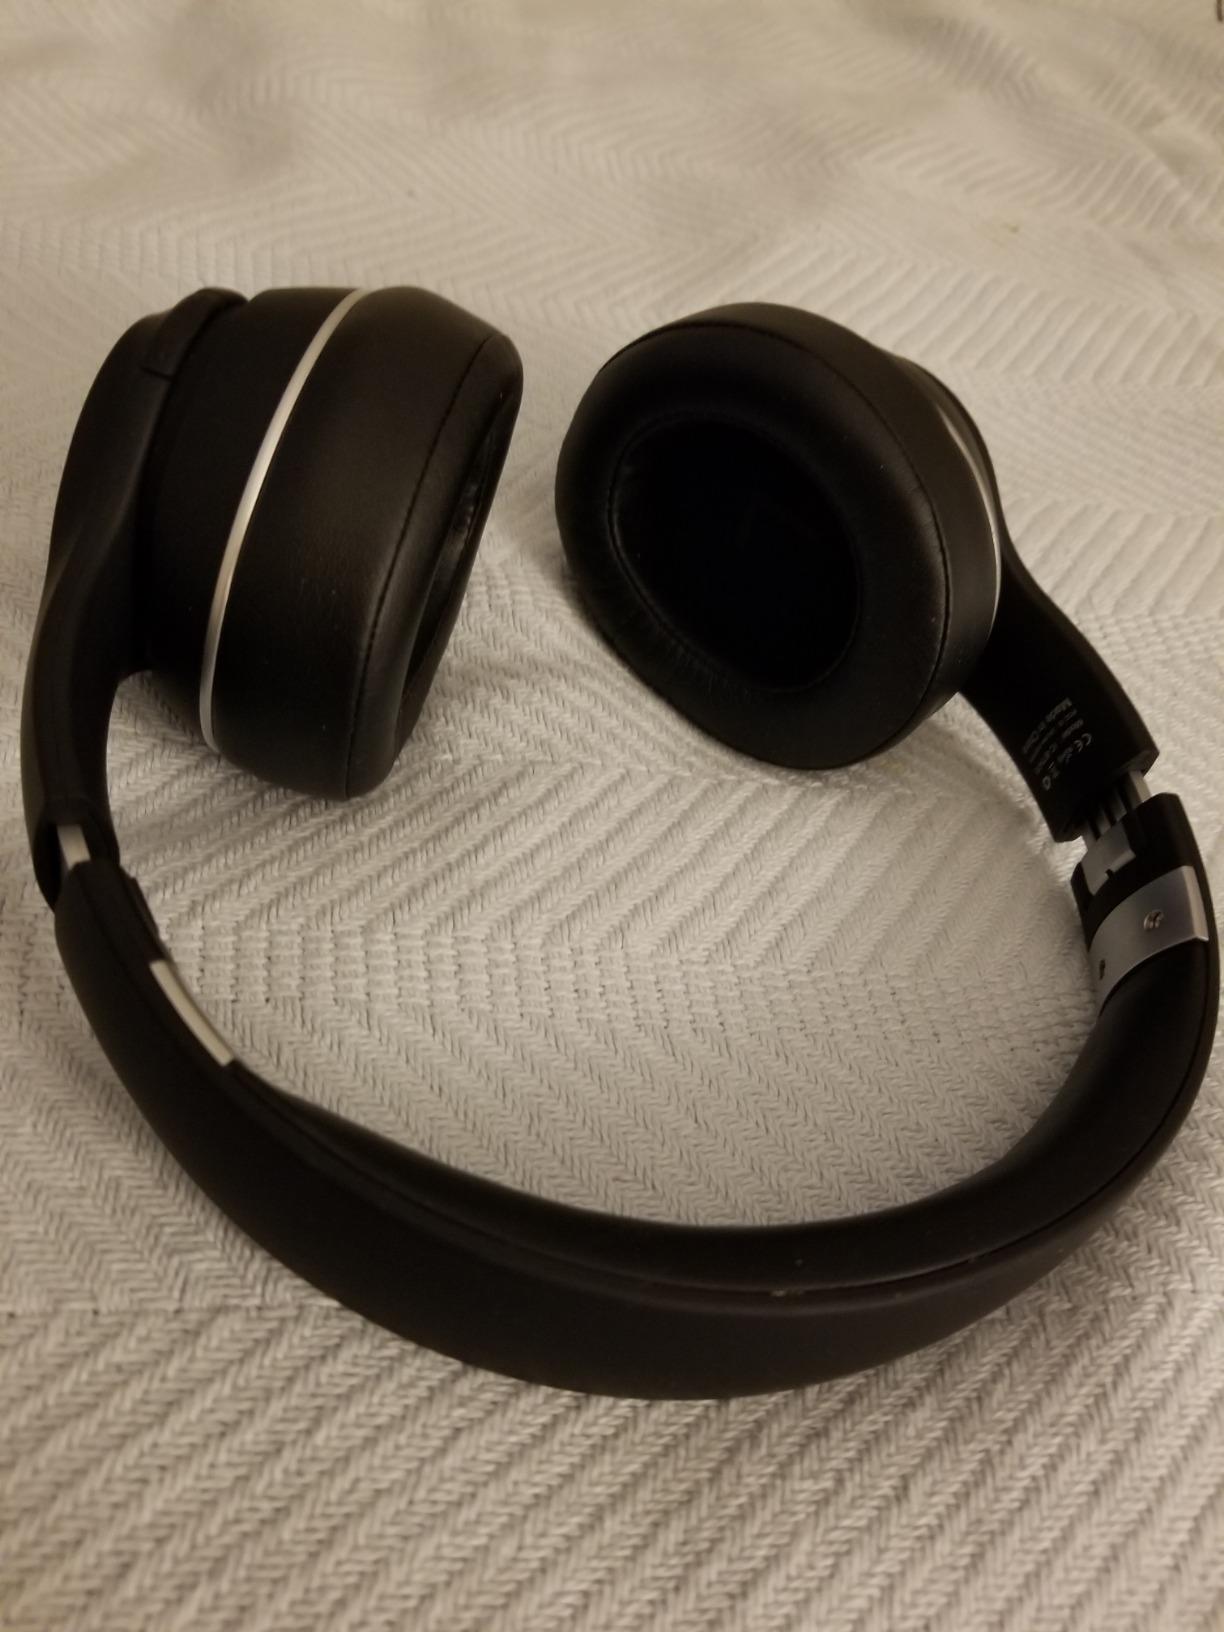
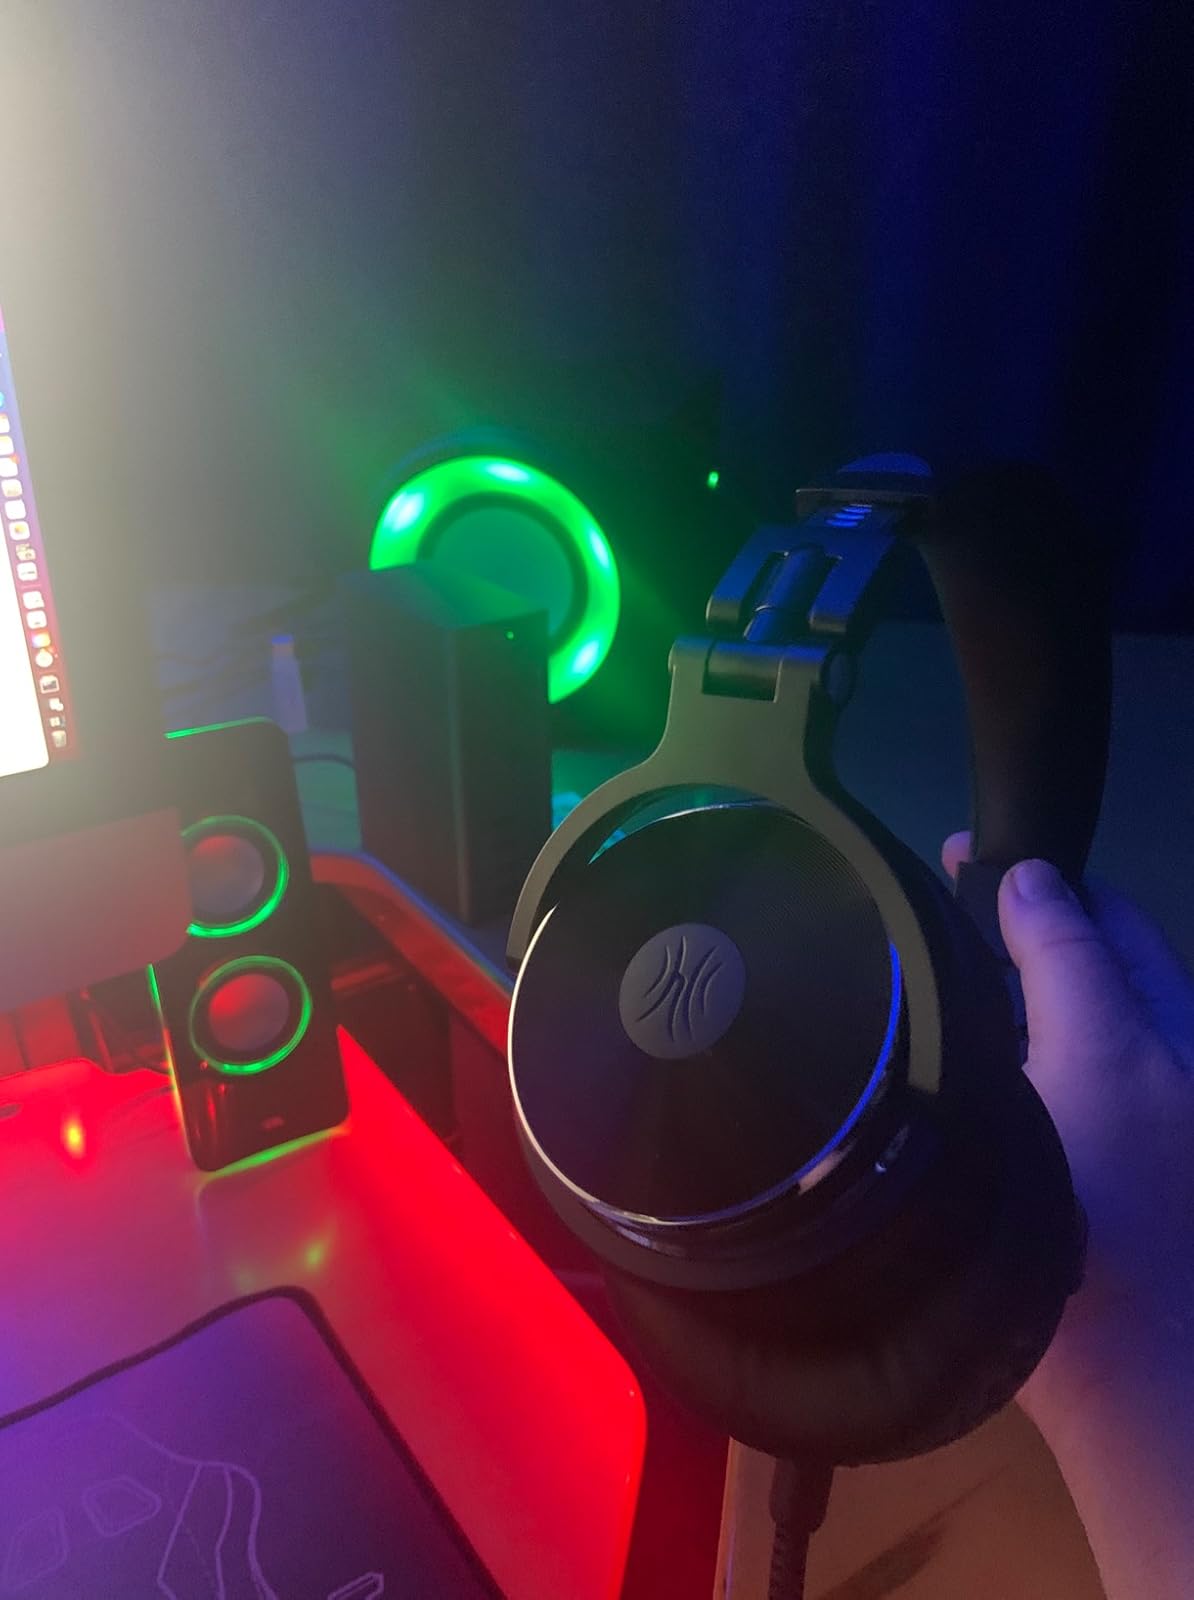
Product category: headphones
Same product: no